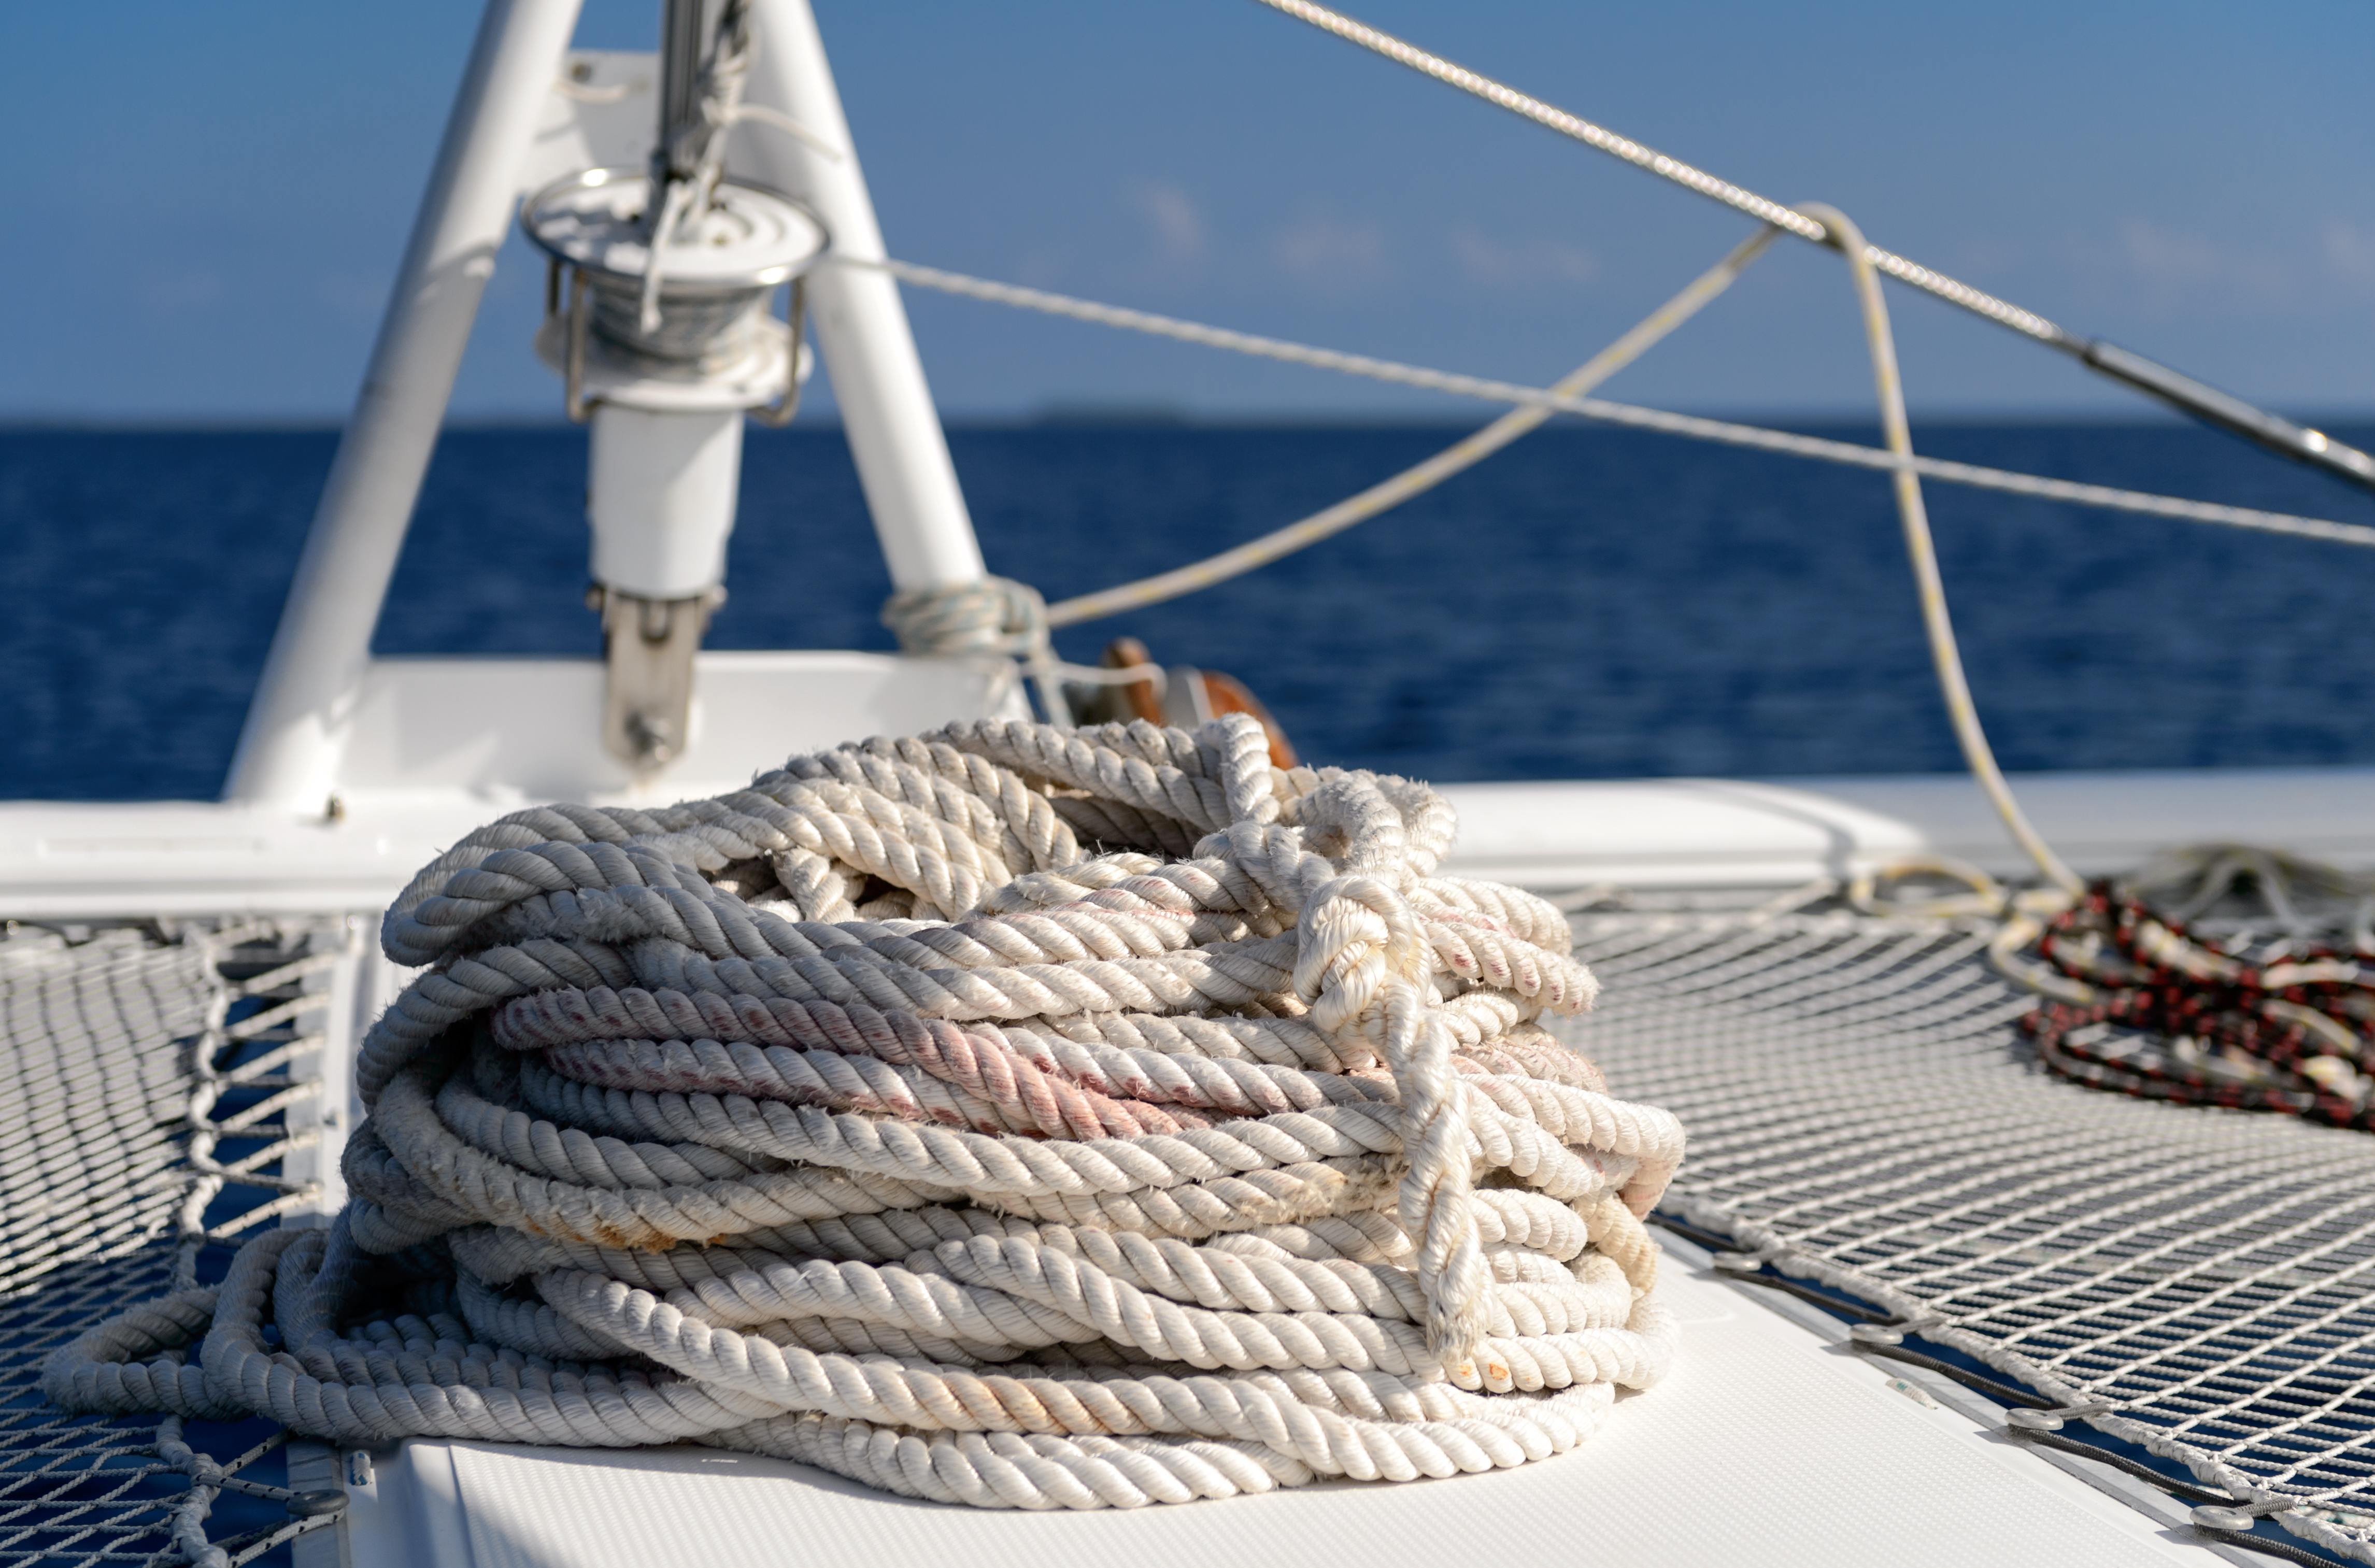
ocean, rope, wing, boat, ship, vehicle, mast, sailing, nikon, sail, watercraft, catamaran, nikond4, d4, maldives, kendhoo, northprovince, sailship